Marseilles moraine

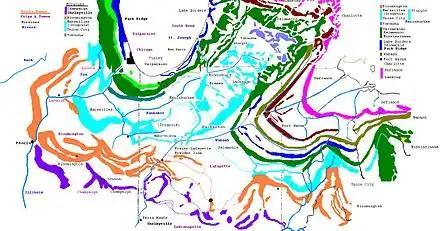
Moraines south of Lake Michigan and southwest of Lake Erie. A composite of three maps (Leverett 1915) (Leverett 1902) (Larsen 1986) and other sources. Colors represent moraines from the same time period of the Wisconsin Glacial epoch

The Marseilles moraine is a terminal moraine that encircles the southern tip of Lake Michigan in North America. It begins near Elgin, Illinois, and extends south and west of Chicago metropolitan area, turning eastward to south of the lake in Kankakee and Iroqouis counties, entering Indiana. It formed during the Wisconsin glaciation. The glacier had been in retreat when it stopped for an extended period, depositing glacial till and sand creating the hills of the moraine.